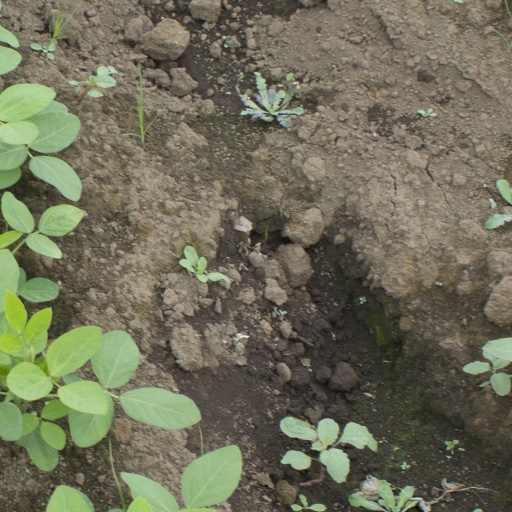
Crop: soybean